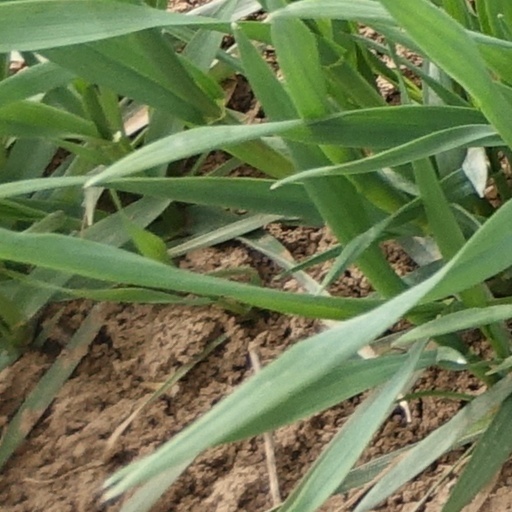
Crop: wheat